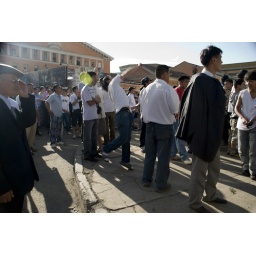
The crowd cheered as window panes were shattered in the building